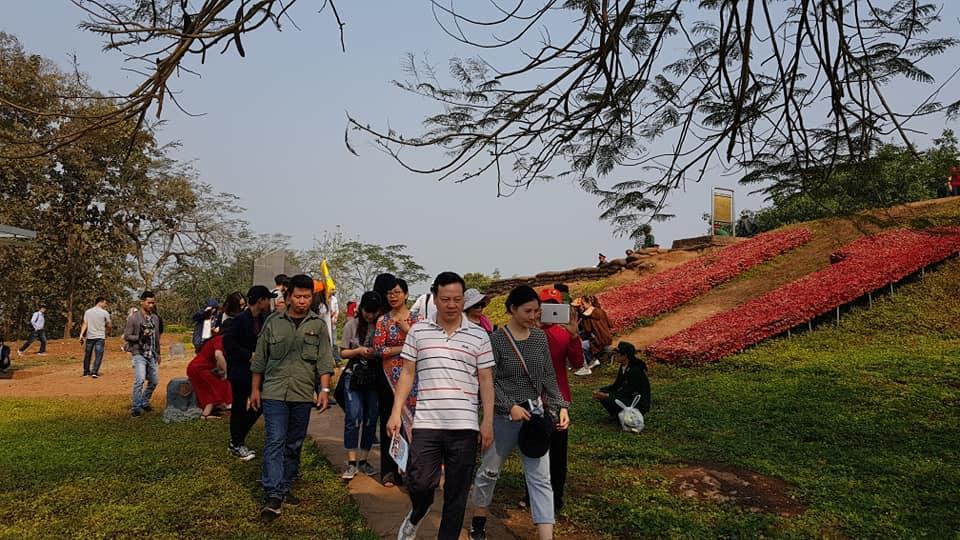
có một đoàn người đang di chuyển ở trên lối đi